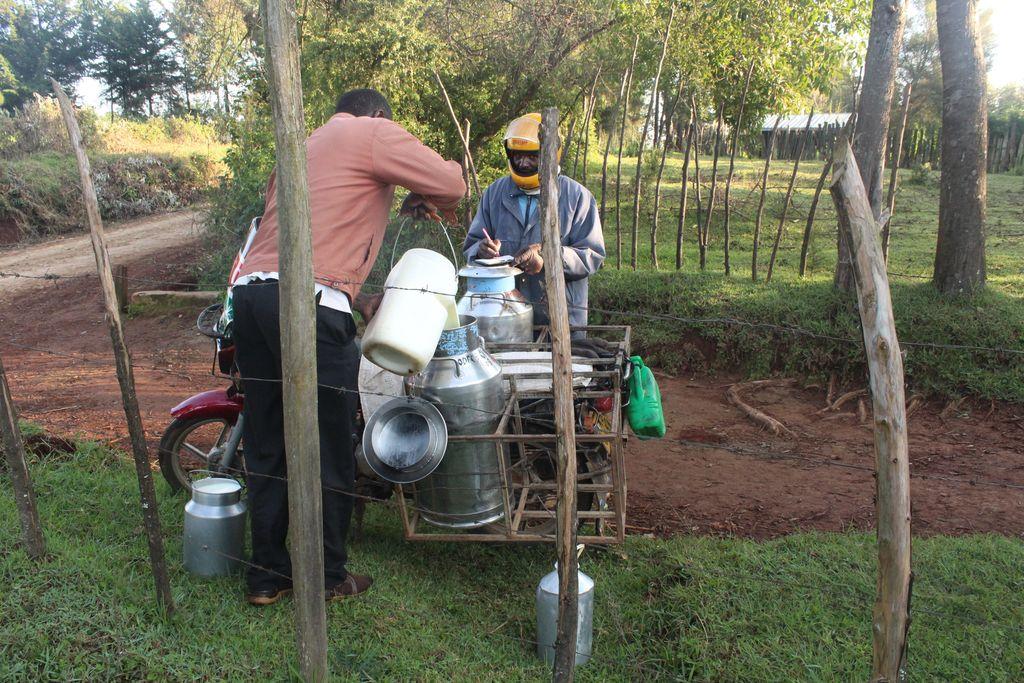
Mtu mmoja anamwaga maziwa kwenye pipa za  maziwa , naye mtu wa pikipiki anaandika  kitu kwenye karatasi . Mtu wa pikipiki amevaa kofia ya manjano  . Kuna mitungi mingi iliyokua imebebwa na hii pikipiki .